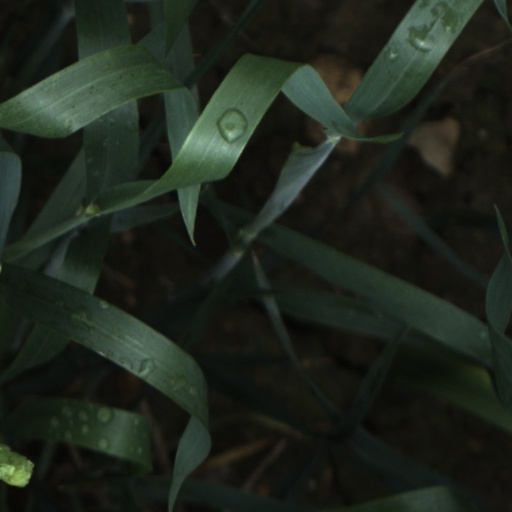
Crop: wheat